Salvador, Bahia

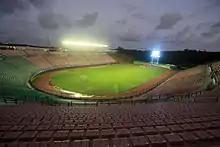

The bus station ("rodoviária") is in Iguatemi, with direct buses to larger cities in the country and to many other destinations in the state. On the second floor are the counters for the different bus companies, and on the first floor is a small supermarket and a 24 h left luggage. Across the street is a large shopping center, Iguatemi, with a food court, connected by a pedestrian crossing.